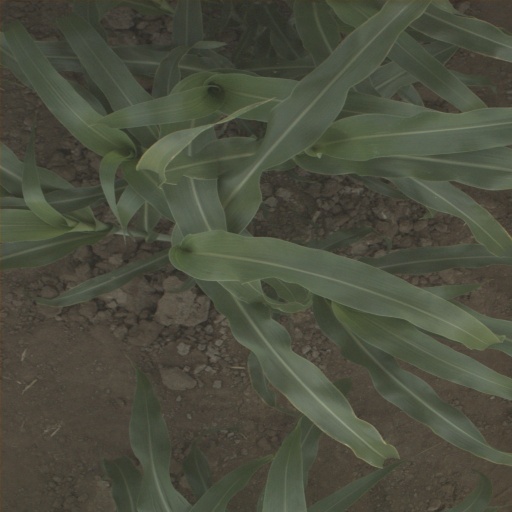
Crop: sorghum